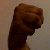
The image shows a hand gesture representing the letter 'M' in Indian Sign Language.